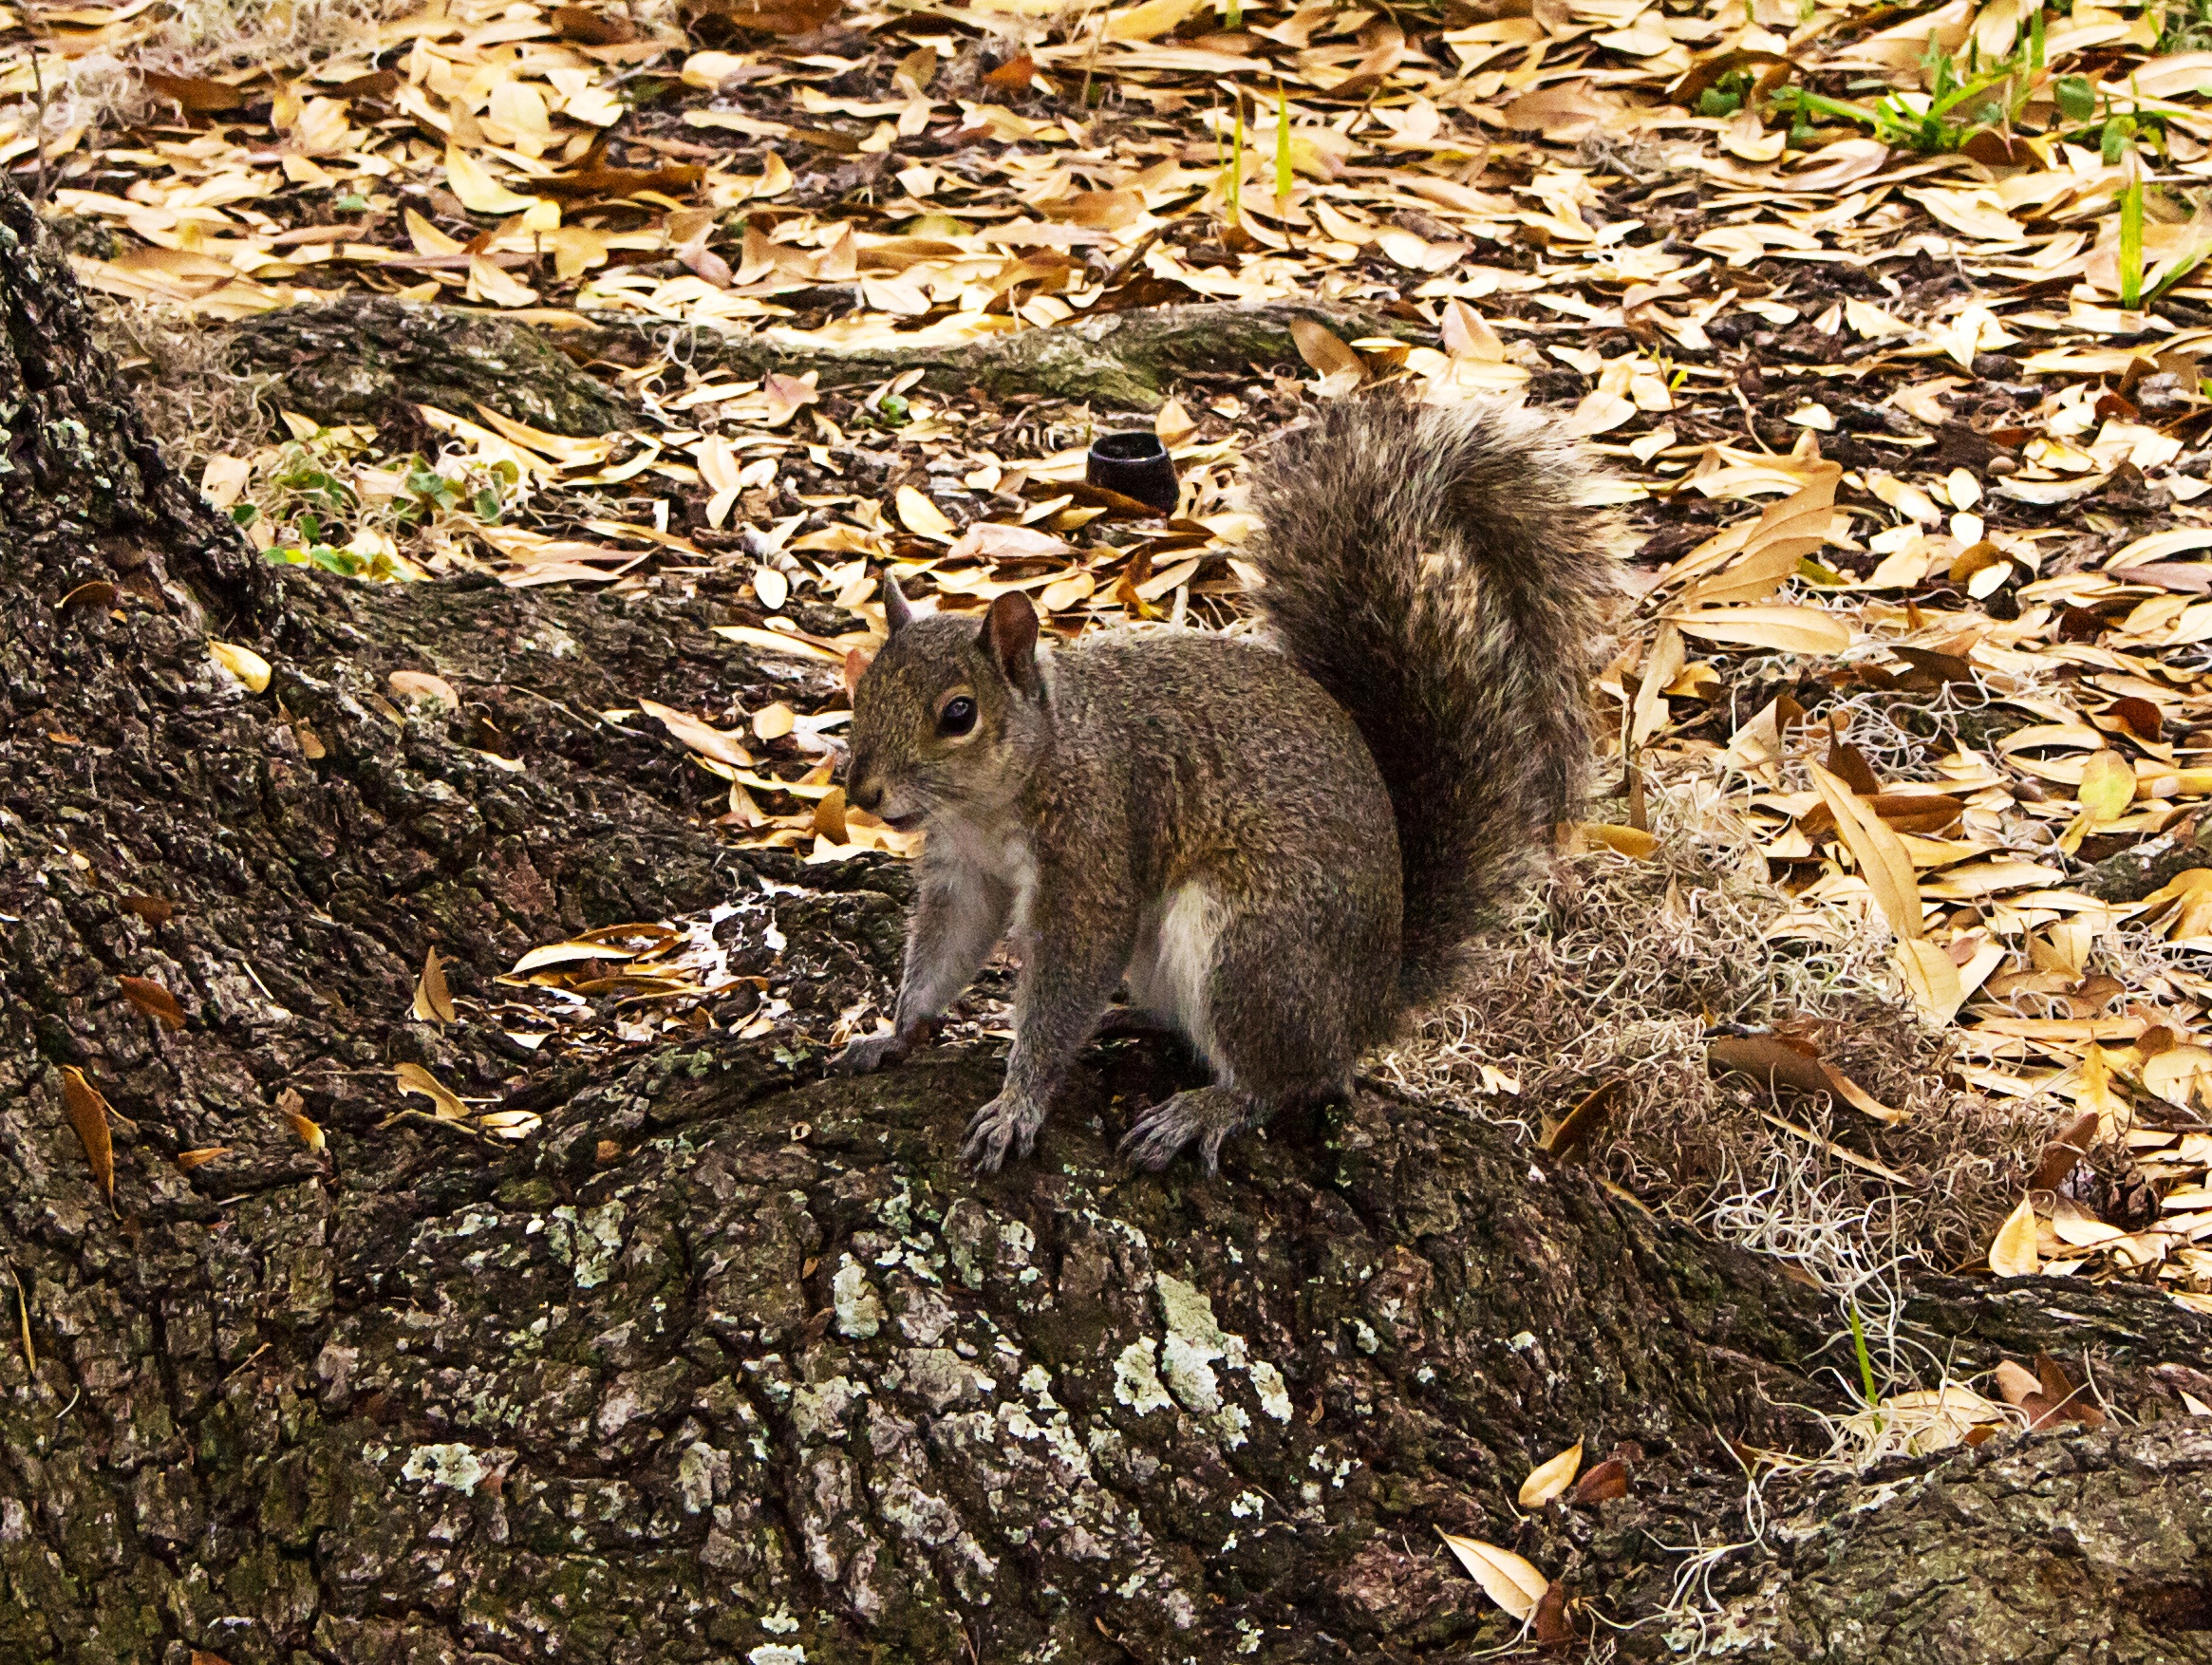
nature, wildlife, autumn, mammal, squirrel, rodent, fauna, vertebrate, chipmunk, fox squirrel